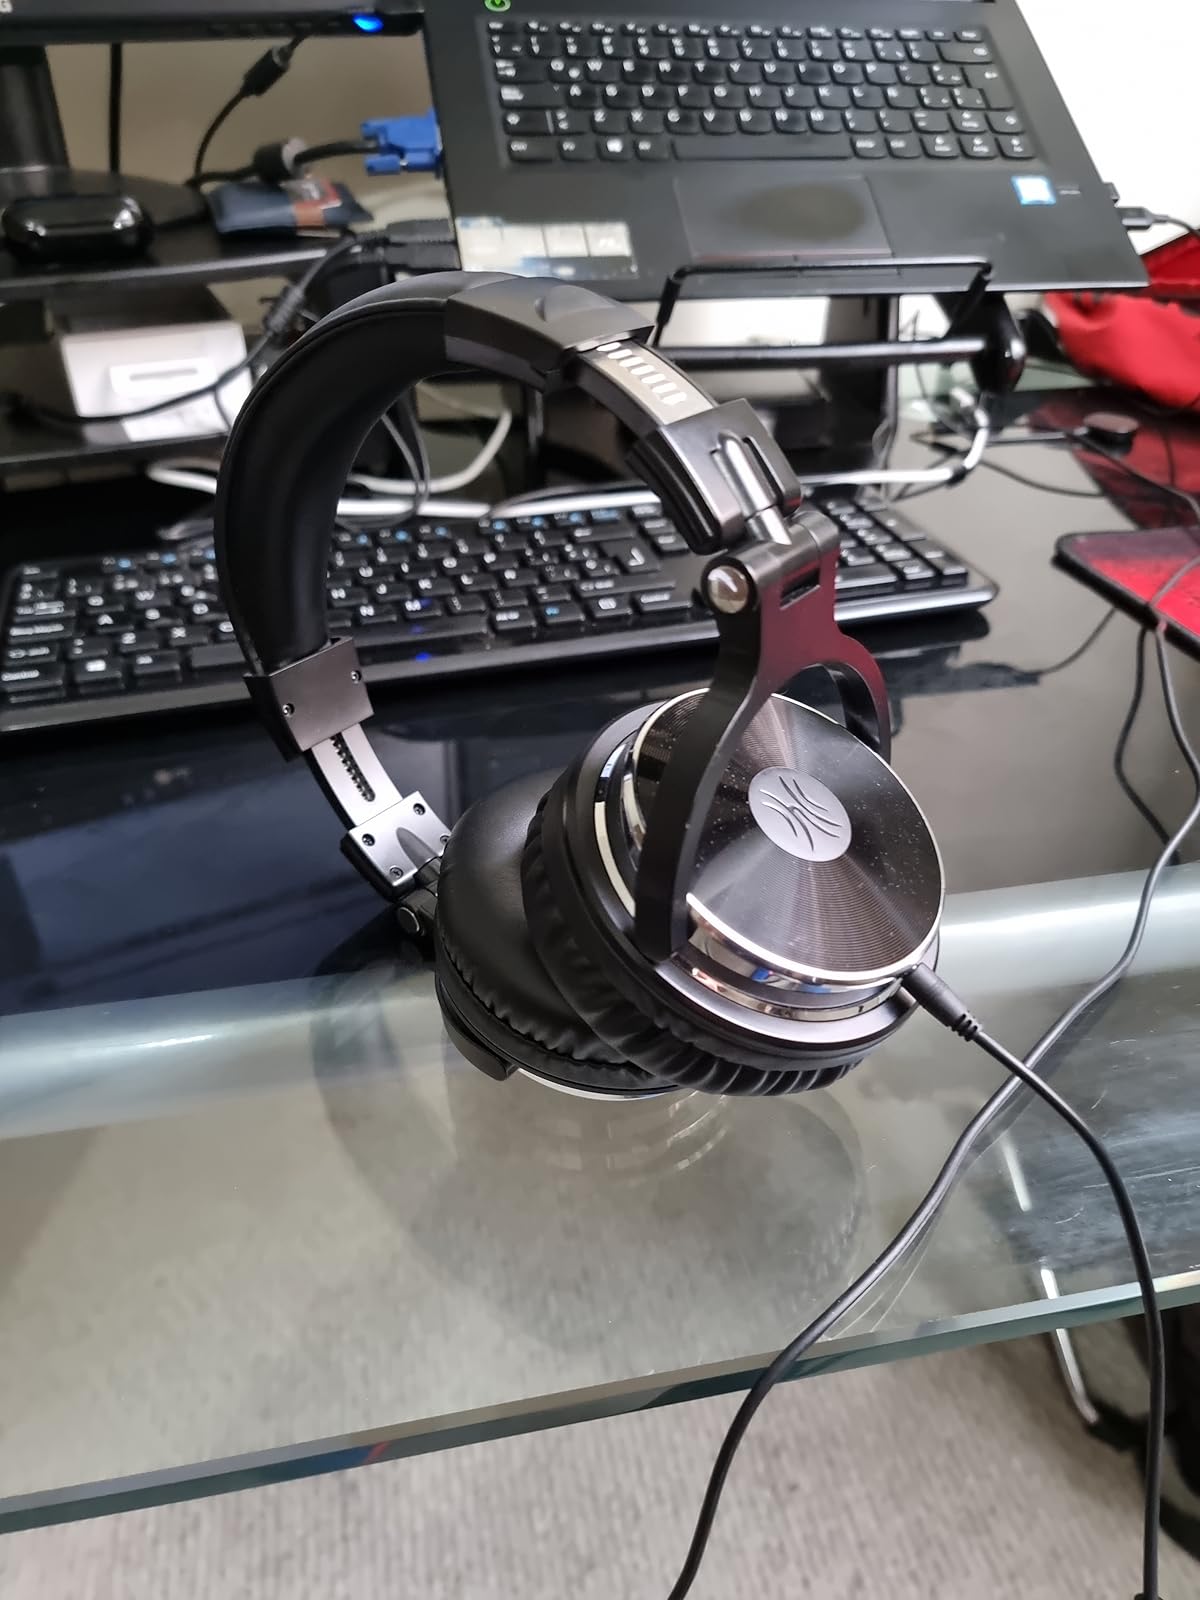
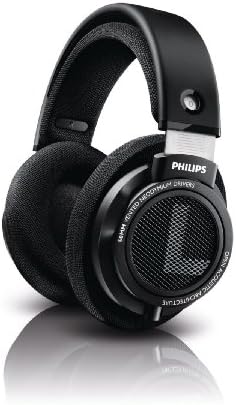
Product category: headphones
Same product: no